SS Saale

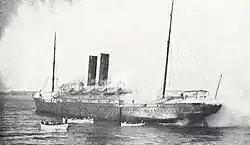
"Saale" on fire, 30 June 1900

On the afternoon of 30 June 1900, "Saale", along with her line mates , , and , were moored alongside piers 1, 2 and 3 in Hoboken, New Jersey. "Saale" had passengers on board readying to depart for Southampton. While the ship remained alongside her pier, some cotton that was on the pier caught fire, and due to a strong wind the flames blew over to some barrels of oil and turpentine, which quickly went ablaze. The wind fanned the flames along the pier and over to the ships. "Kaiser Wilhelm der Grosse" quickly managed to get up some steam and get away, but there was no such luck for the other ships which moved away ablaze. Passengers above decks on "Saale" were able to jump into the Hudson River and swim to safety. Many others who were in cabins were trapped, and prevented from exiting the ship because the portholes were not big enough for a person to get through, so many were suffocated or incinerated. "Saale" eventually sank, and when she was raised the charred remains of 99 victims were recovered.